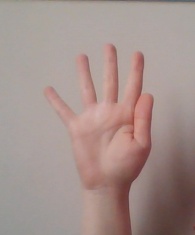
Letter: sheen